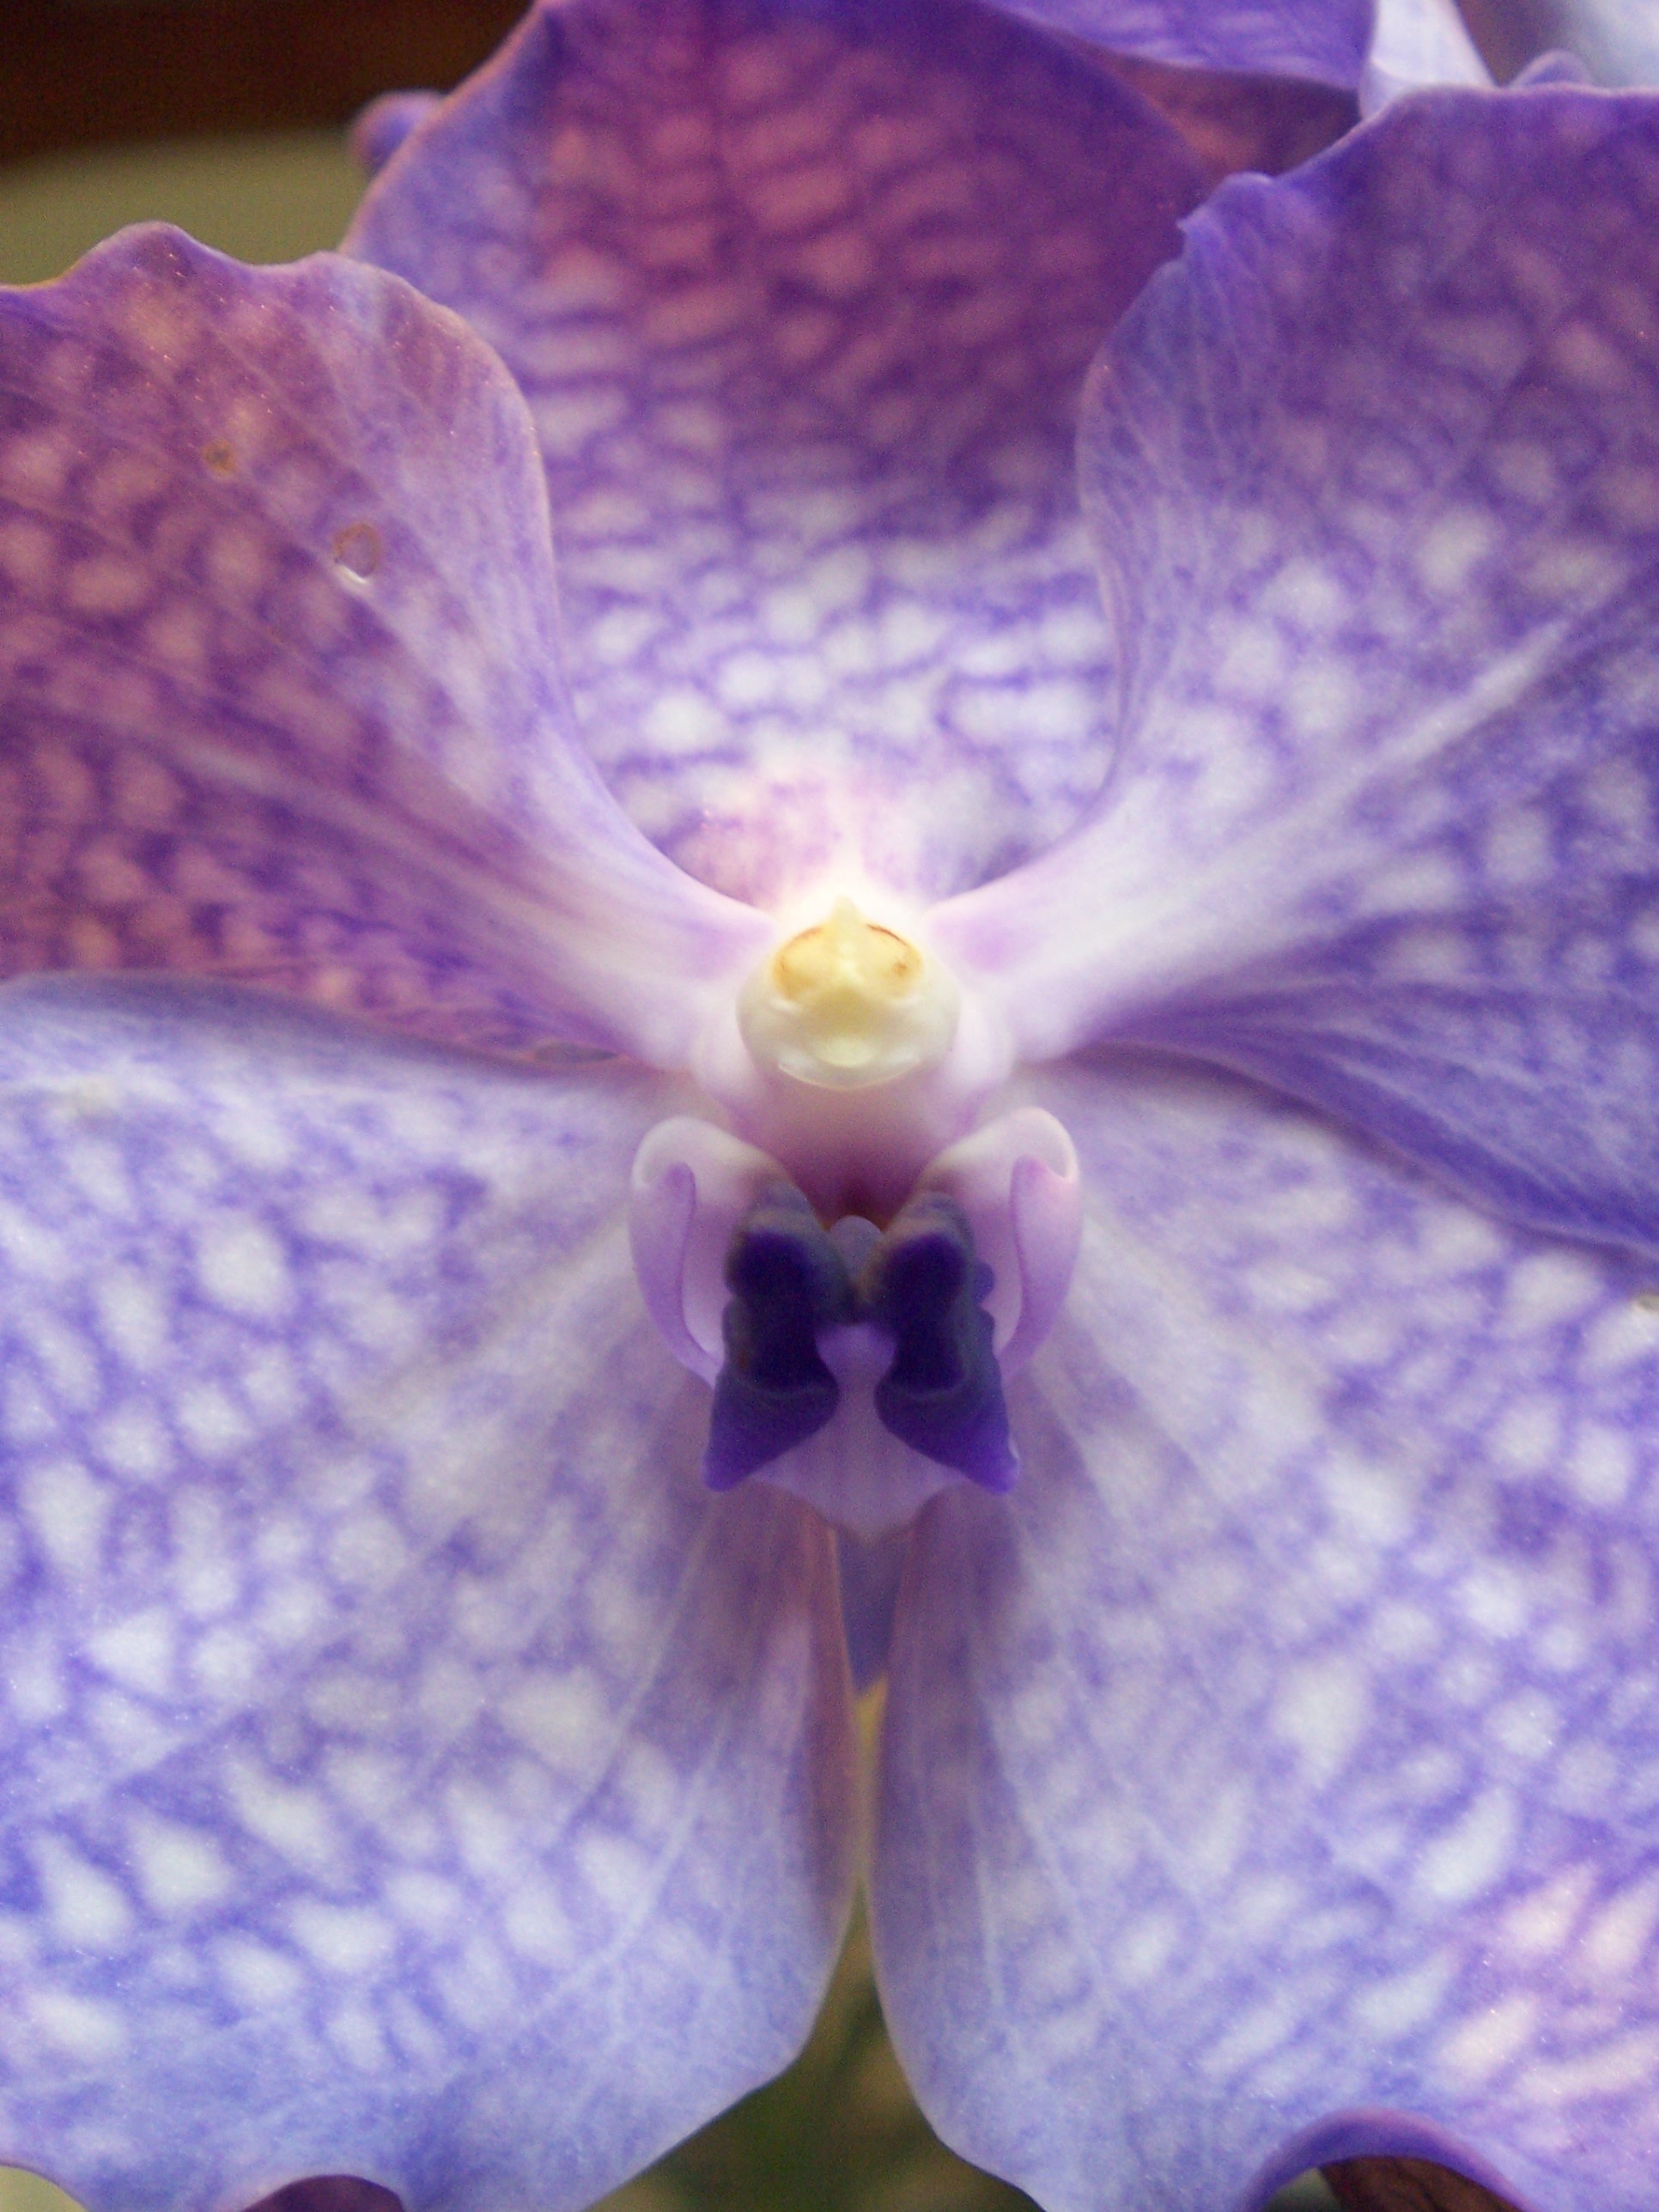
nature, blossom, plant, flower, purple, petal, botany, flora, orchid, flowers, close up, iris, eye, organ, purple flower, macro photography, flowering plant, land plant, moth orchid